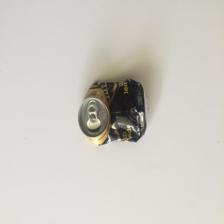
Label: cans